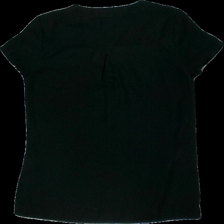
View: back
Type: T-shirt
Category: Ladies
Brand: Not in the list
Brand text on label: vila
Colors: Black
Material: 100% polyester
Cut: Regular
Size: S
Season: All
Stains: Major
Damage: fläckar
Damage location: bottom left
Damage 2 location: middle center
Price range: <50
Recommended usage: Export
Description: svart t-shirt med fläckar fram